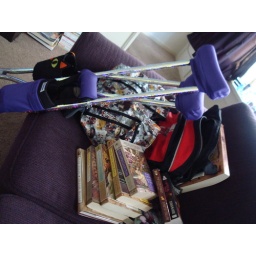
stack of books to adore next, super awesome crutch covers, cat in the window box. =D